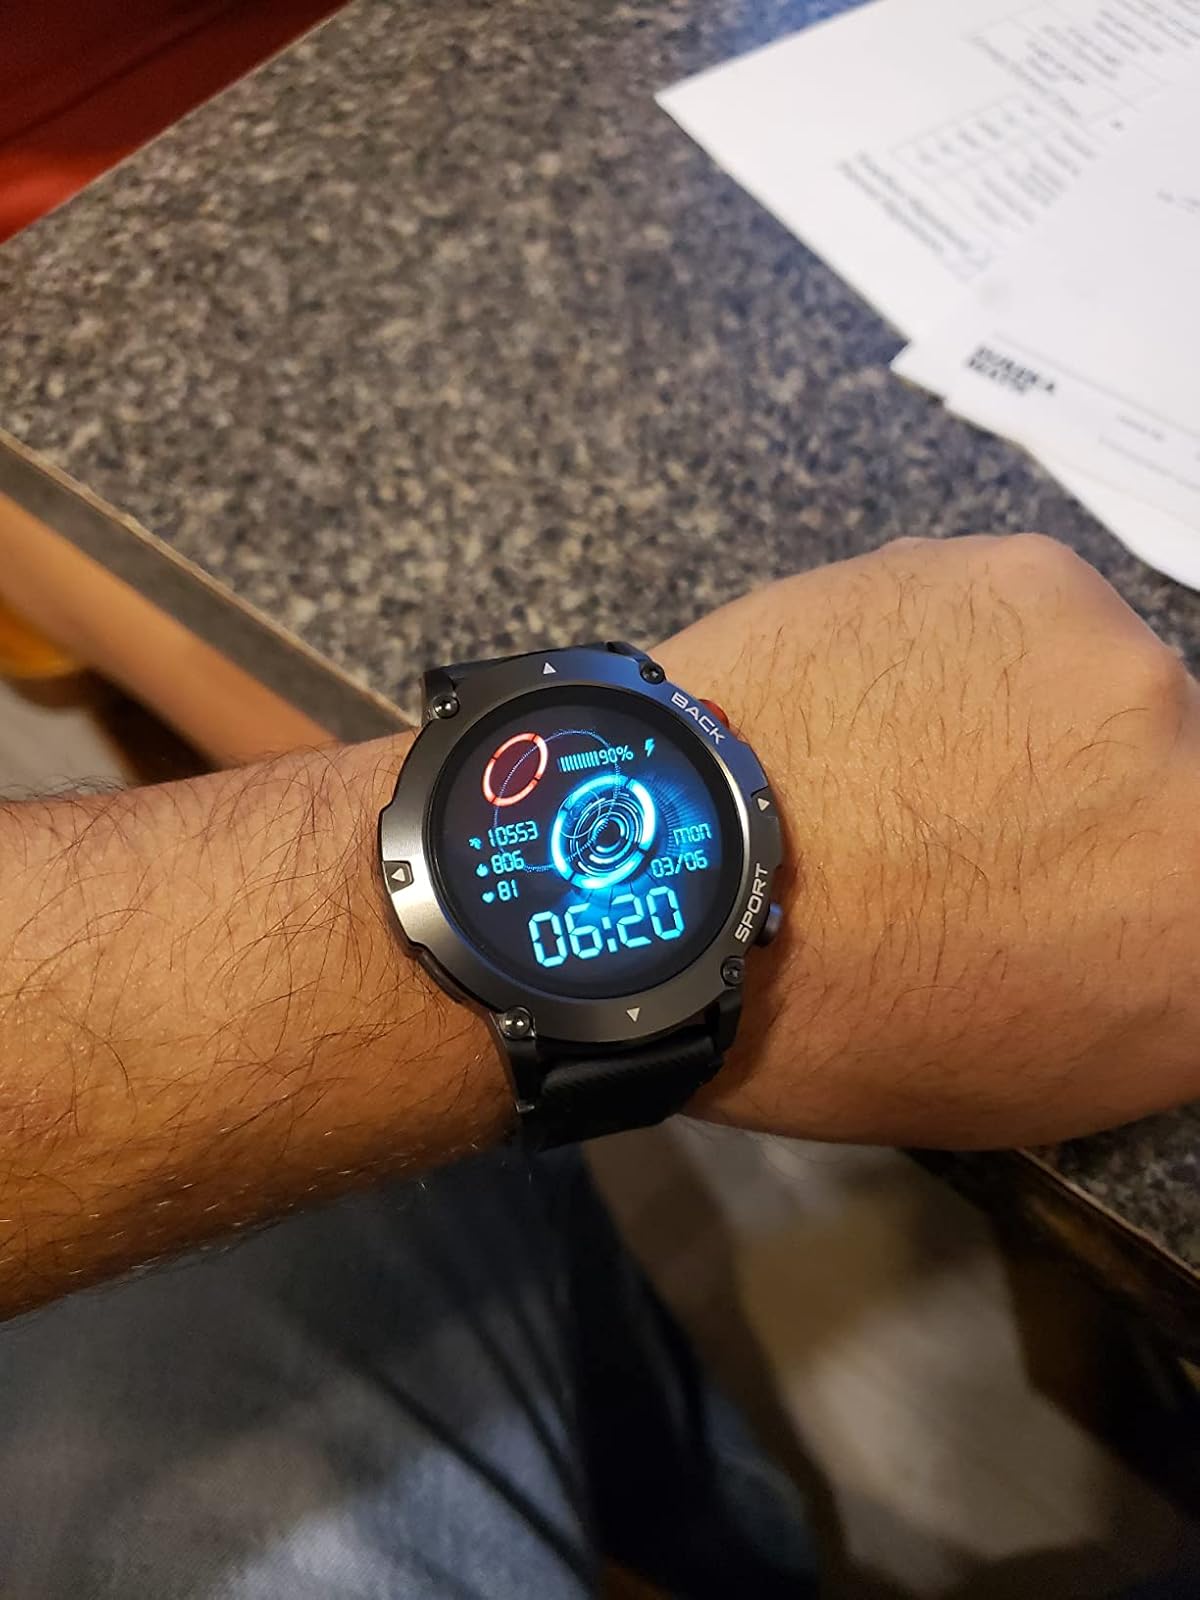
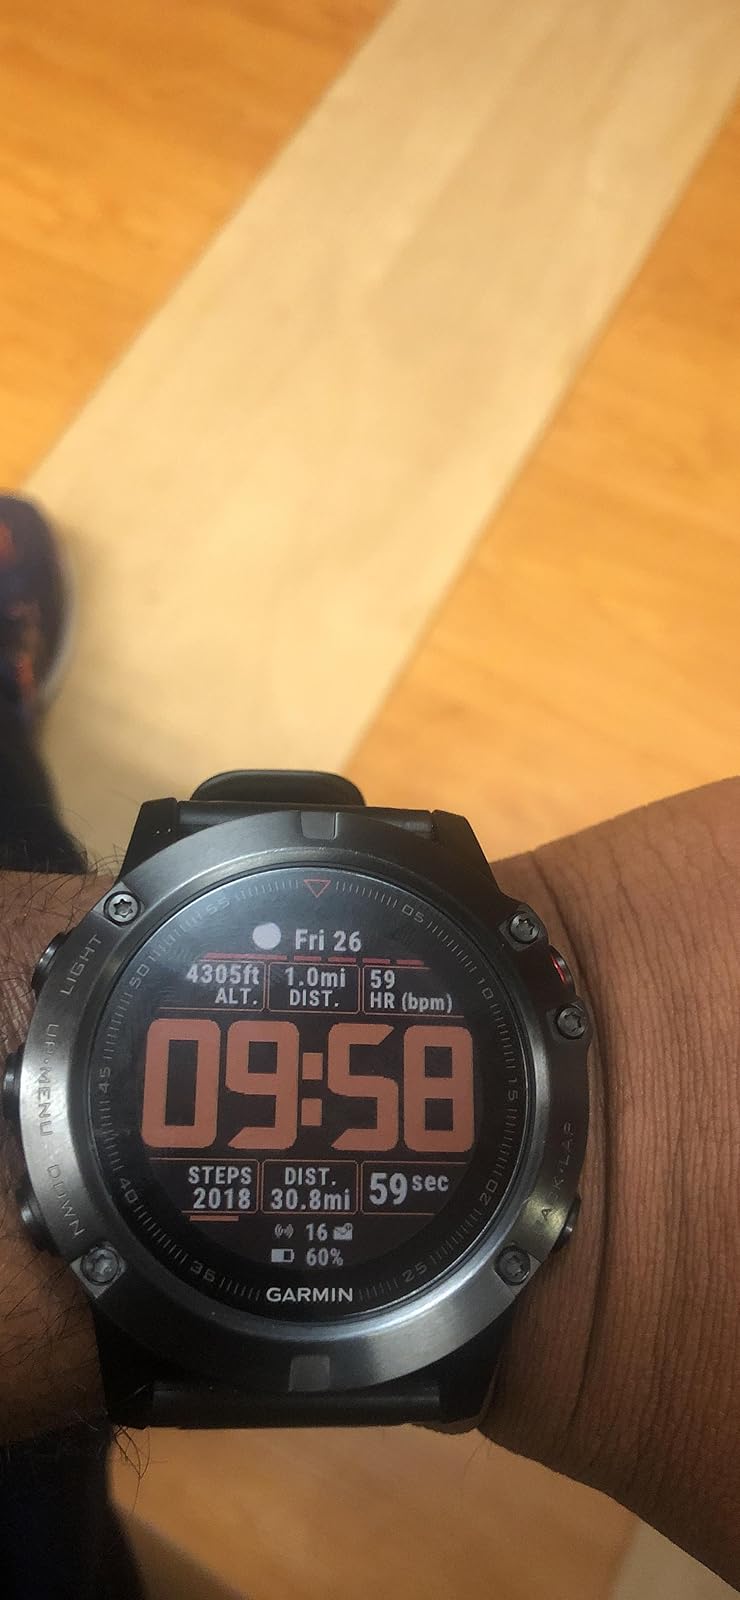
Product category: smartwatch
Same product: no